Keith Hughes (baseball)

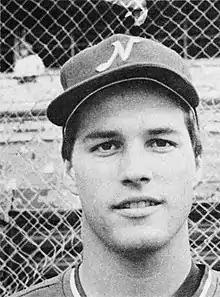
Hughes with the Nashville Sounds in 1984

Keith Wills Hughes (born September 12, 1963) is an American former Major League Baseball player who played for five teams in his major league career which lasted for parts of four seasons.